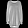
Label: Pullover